SMS Kronprinzessin Erzherzogin Stephanie

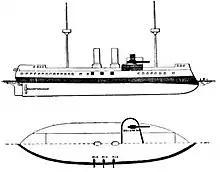
Line drawing of "Kronprinzessin Erzherzogin Stephanie" showing the arrangement of the guns and armor

"Kronprinzessin Erzherzogin Stephanie" was armed with a main battery of two MRK 35-caliber guns mounted singly in an open barbette. They were placed forward in sponsons over the battery deck to maximize end-on fire. The guns were manufactured by Krupp, while the carriages that carried them were built by Armstrong Mitchell & Co. The guns fired a shell using a charge of brown powder, which produced a muzzle velocity of . While the open barbettes provided a wide field of fire for the slow-firing guns, they were rapidly rendered obsolete by the proliferation of rapid-firing light guns, originally intended as defenses against torpedo boats, but were quickly put to use to attack unprotected gun crews. Further, quick-firing (QF) technology was soon to be applied to large-caliber artillery pieces. Each gun had a stock of 68 shells.